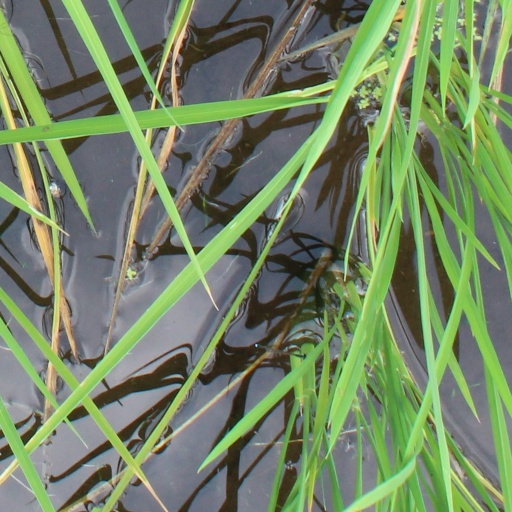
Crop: rice